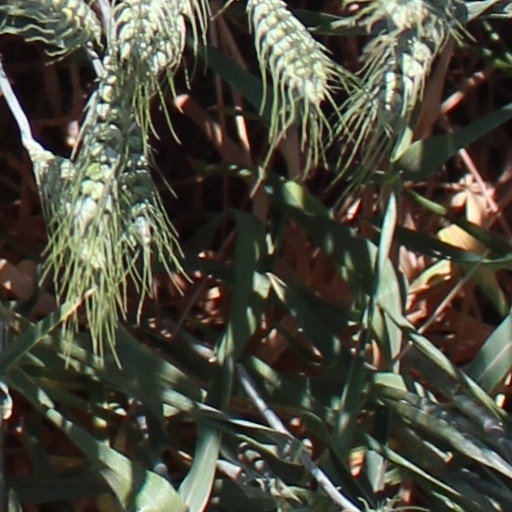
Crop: wheat